Mariinskyi Park

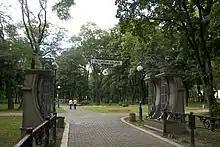
Entrance to the park

The park is around 130 years old. It received its name from the nearby Mariinskyi Palace. Mariinskyi Park was founded in 1874 near central entrance of the Palace and the money for its foundation were budgeted by the wife of the Alexander II of Russia Maria Alexandrovna (Marie of Hesse). The appearance of the park changed a lot since that time. For example, at the end of the 19th-century marble busts and sculptures were erected along the alley. In 1900 cast iron fountain was established and it is still there.